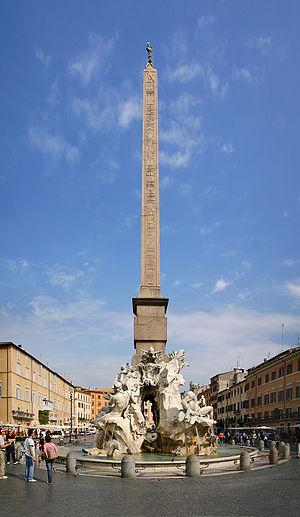
Gian Lorenzo Bernini, dit Le Bernin ou Cavalier Bernin, sculpteur, architecte et peintre. Il fut surnommé le second Michel-Ange.
Cet article recense les fontaines de Rome, en Italie.
L’architecture baroque apparaît au début du XVIIᵉ siècle en Italie et se propage rapidement dans toute l'Europe. Elle utilise le vocabulaire esthétique de l'architecture Renaissance d'une façon nouvelle, plus rhétorique, plus théâtrale, plus ostensible, afin de servir le projet absolutiste et triomphal de l'Église et des Etats. L'architecture baroque, comme le baroque lui-même, est caractérisée par un usage opulent et tourmenté des matières, des jeux d'ombre, de lumière et de couleurs.
Le temple d'Isis ou Iséum, en latin Iseum, est un ancien sanctuaire, aujourd'hui disparu, dédié à la déesse égyptienne Isis, situé au Champ de Mars, à Rome, entre les Saepta et le temple de Minerve.
La fontaine des Quatre-Fleuves fut bâtie par le Bernin au centre de la piazza Navona à Rome, devant l'église de Sant'Agnese in Agone. Elle est inaugurée le 21 juin 1651.
Anges et Démons est un thriller policier américain réalisé par Ron Howard et sorti en 2009. C'est l'adaptation cinématographique du roman du même nom de l'Américain Dan Brown et compose le second volet de la trilogie cinématographique de Robert Langdon, mais est en fait le premier volet de la tétralogie littéraire, avant Da Vinci Code.